Saint-Julien-de-l'Escap

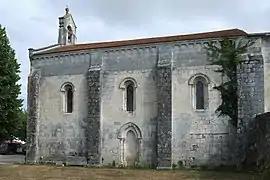
The church in Saint-Julien-de-l'Escap

Saint-Julien-de-l'Escap is a commune in the Charente-Maritime department in southwestern France.